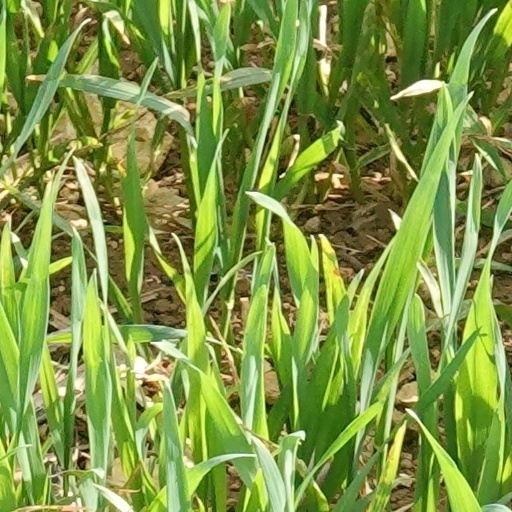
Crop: wheat